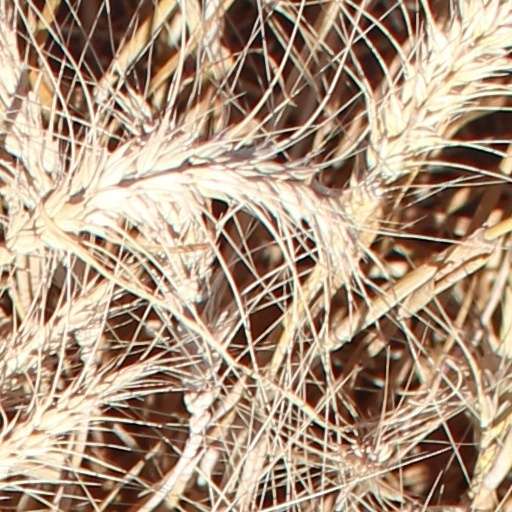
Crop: wheat